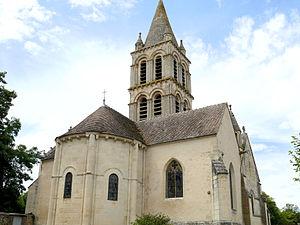
Charly - Eglise Notre-Dame - Chevet
Charly est une commune française située dans le département du Cher en région Centre-Val de Loire.